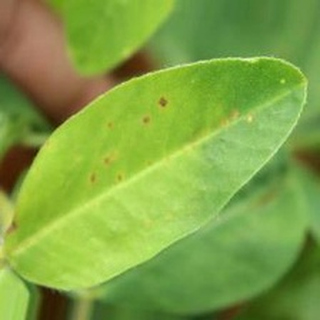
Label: groundnut_early_leaf_spot